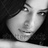
Emotion: neutral